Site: brandenburg
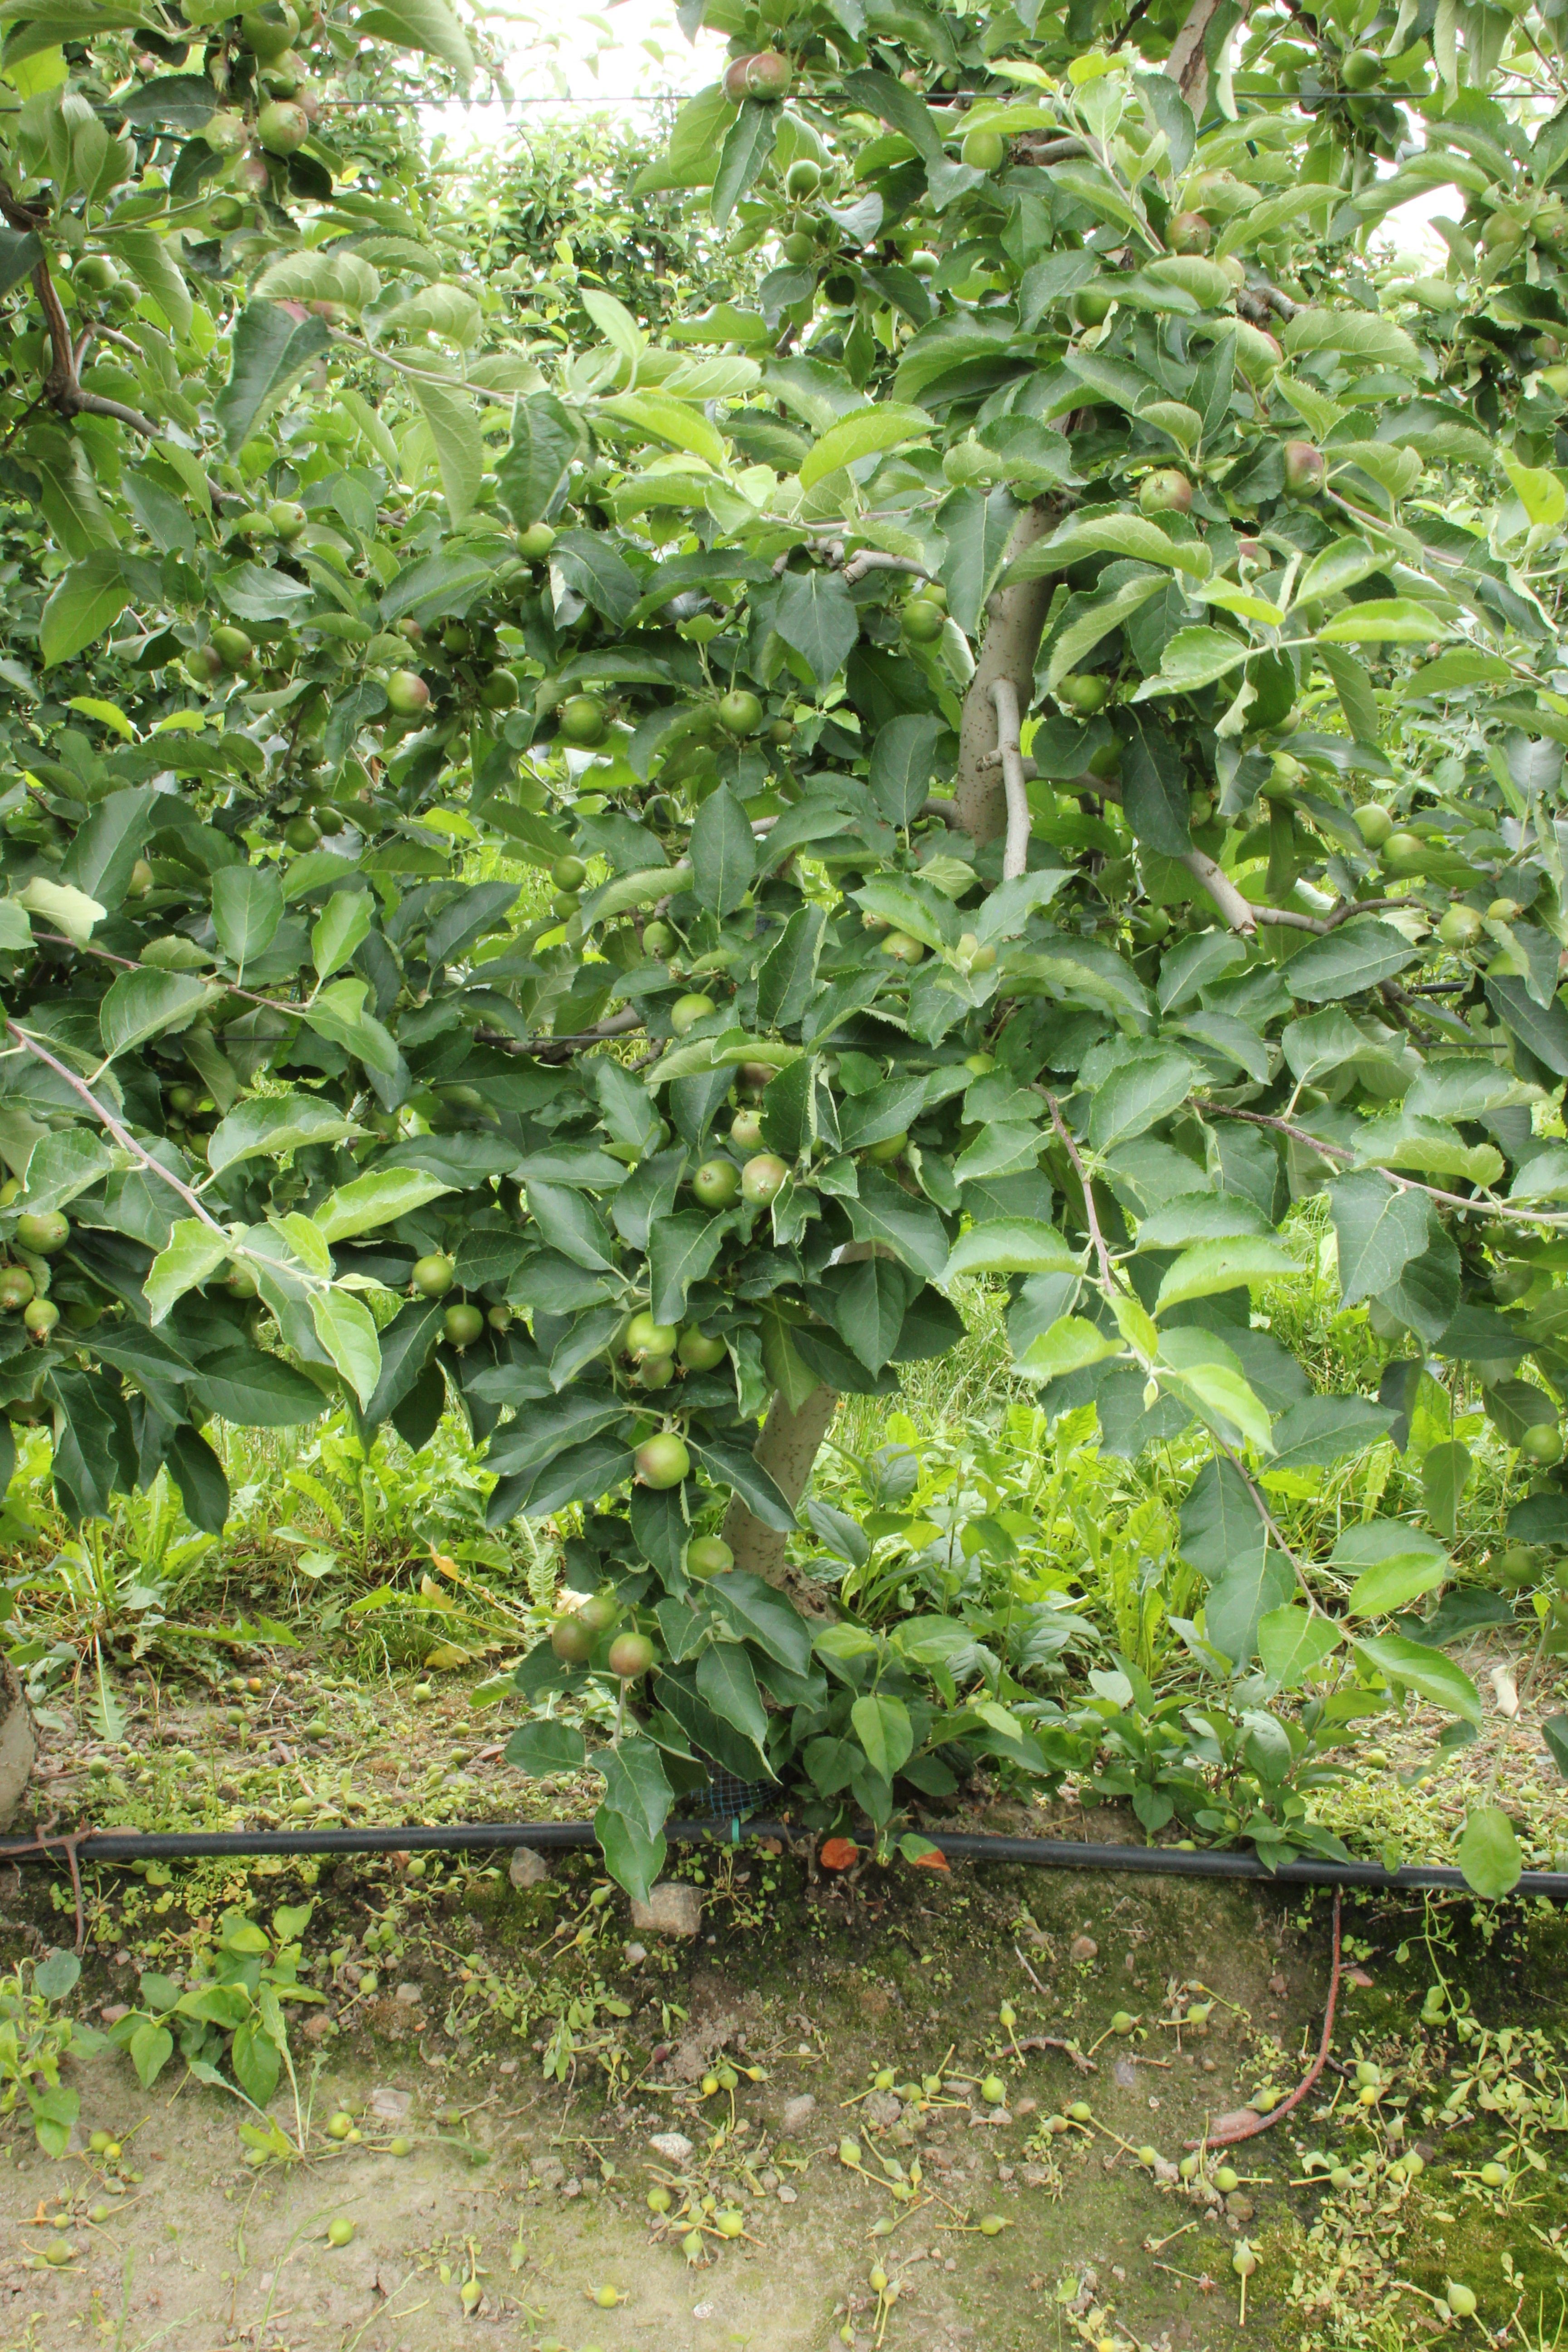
Growth stage (BBCH 73): Development of fruit